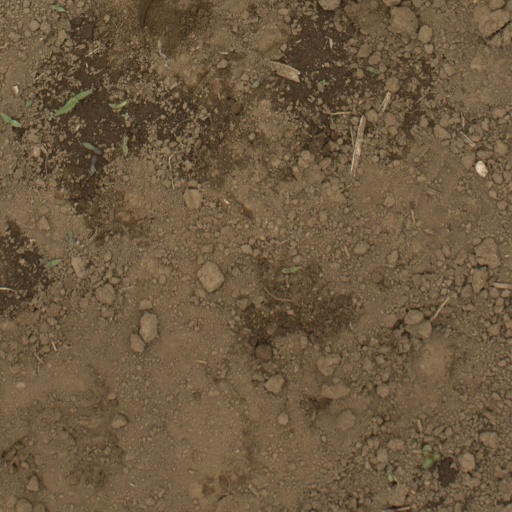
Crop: Jerusalem artichoke